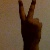
The image shows a hand gesture representing the number 2 in Indian Sign Language.